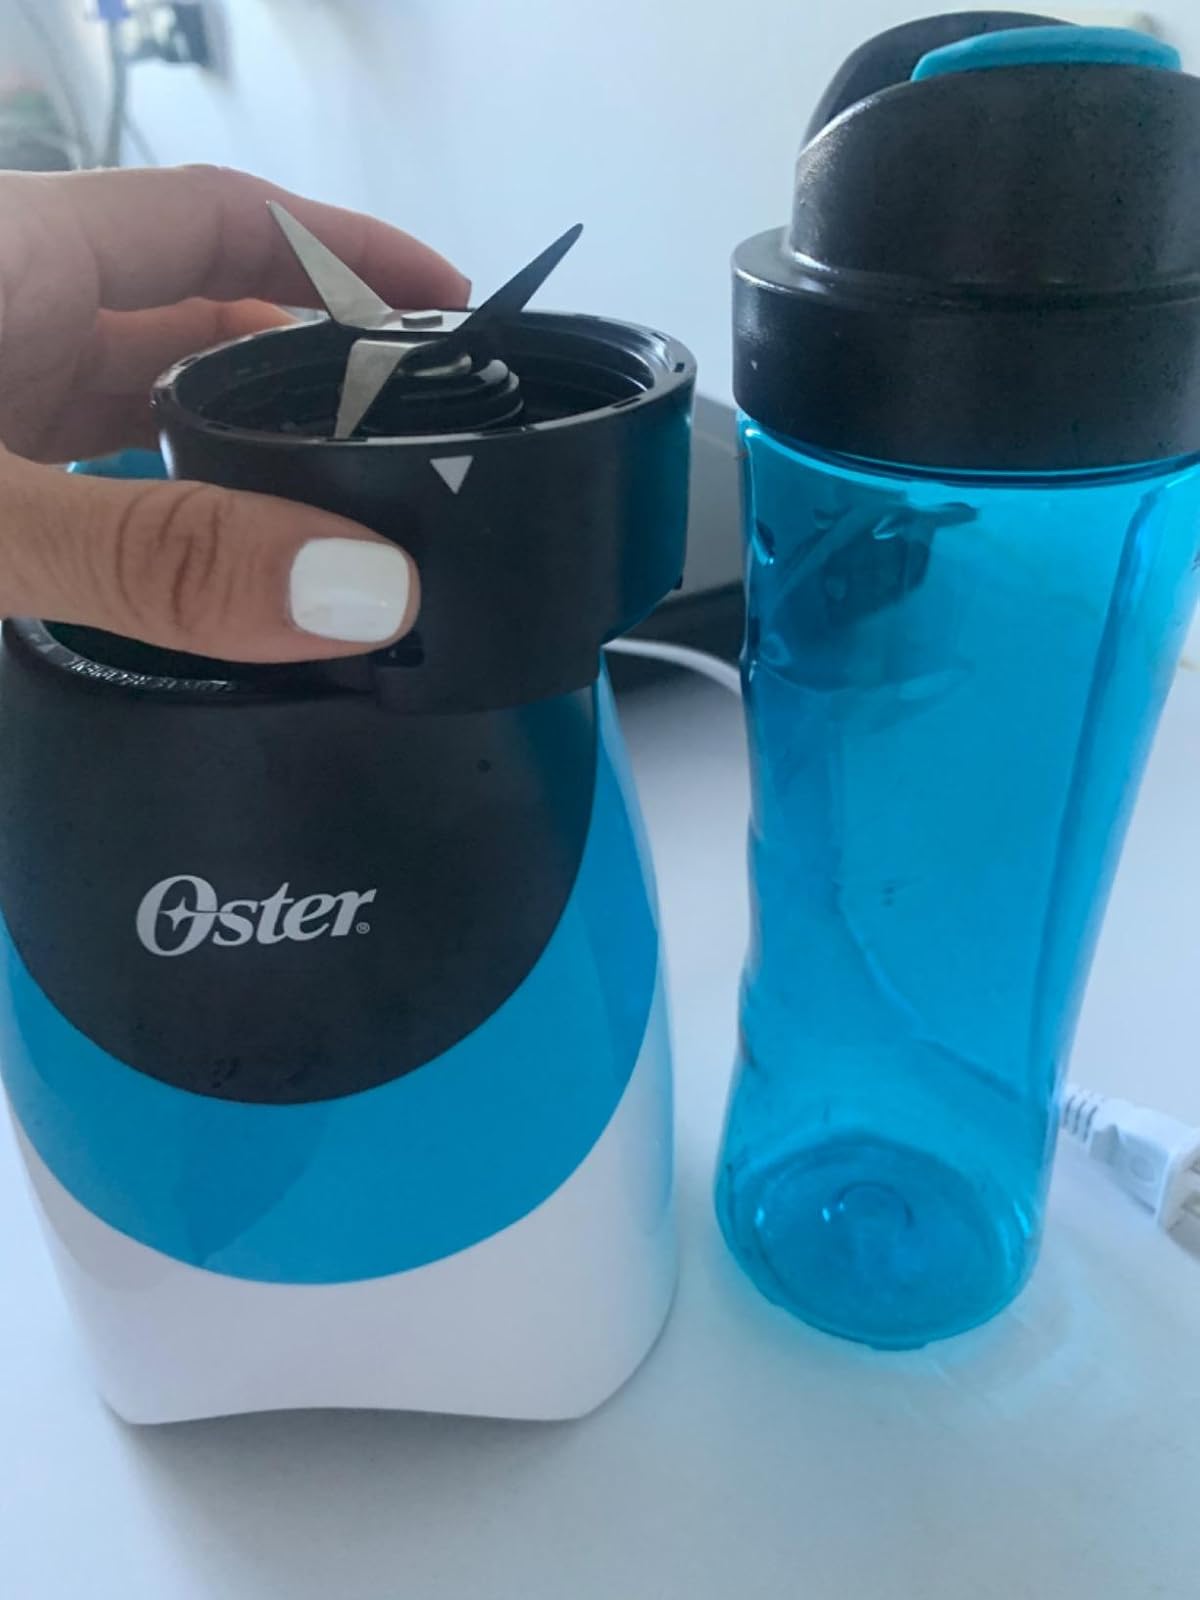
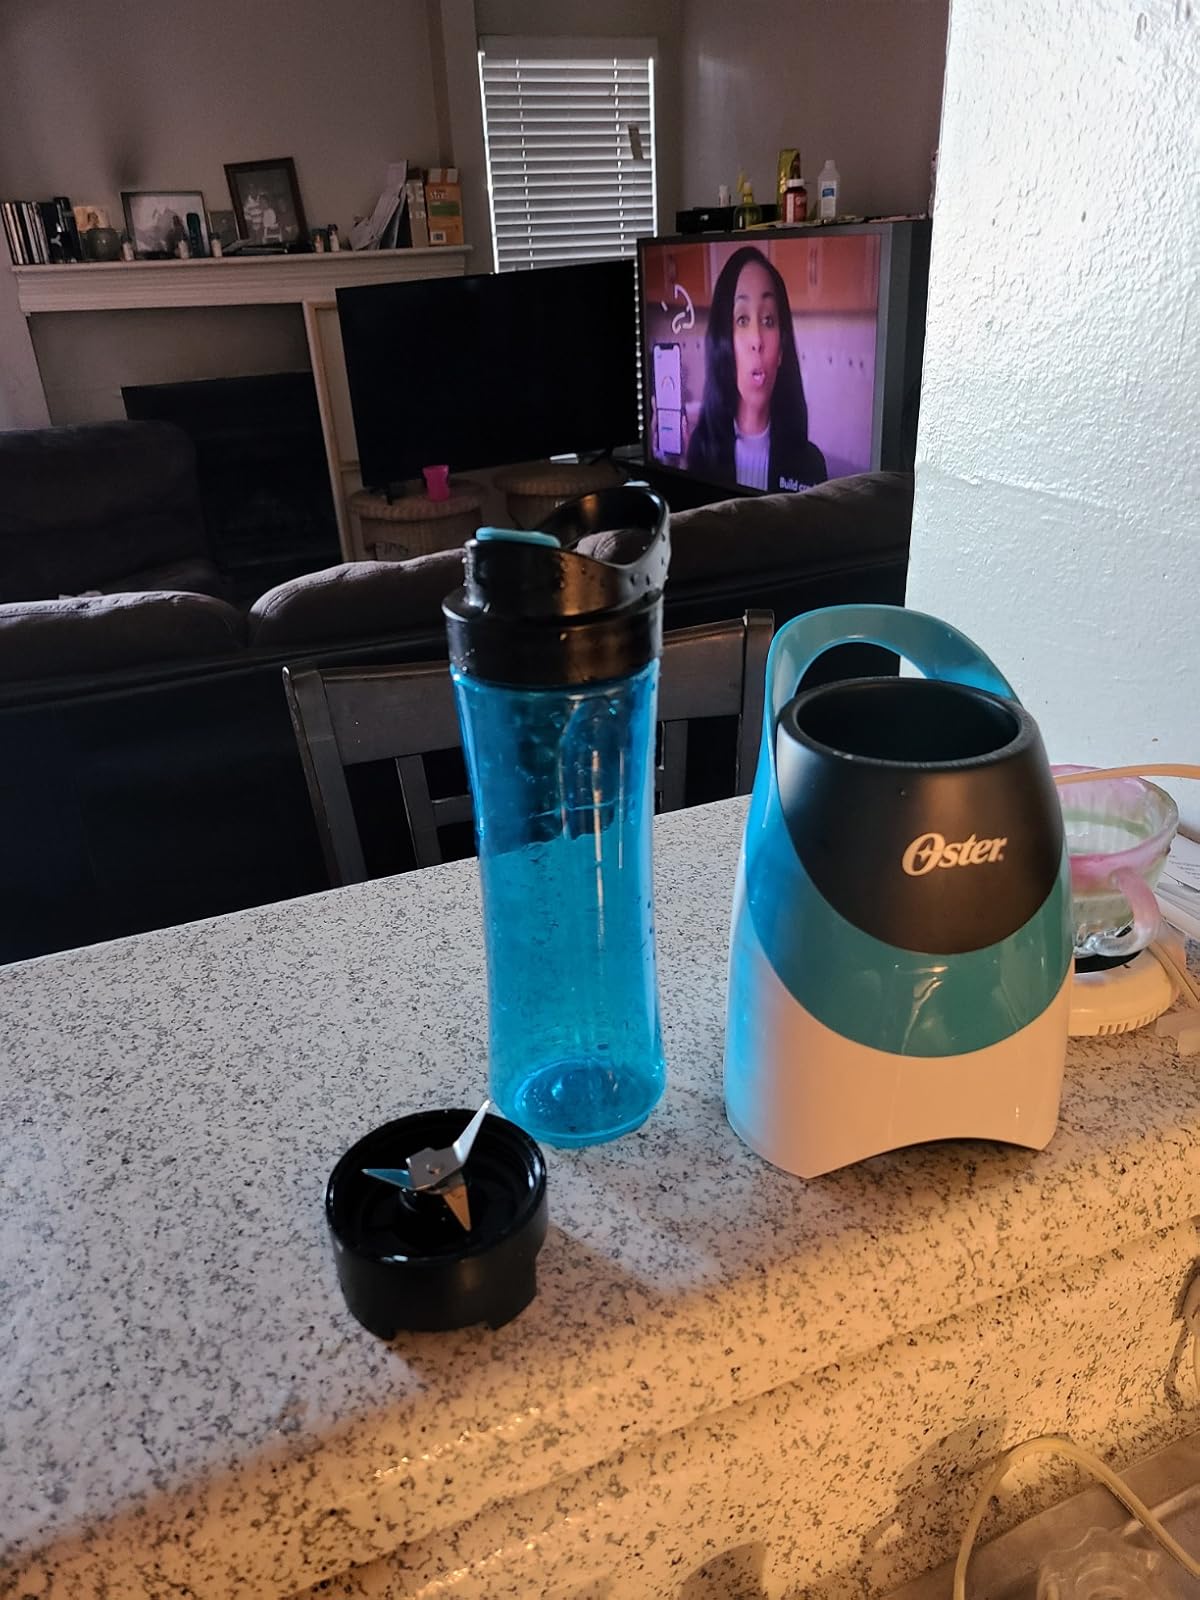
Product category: items_blender
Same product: yes